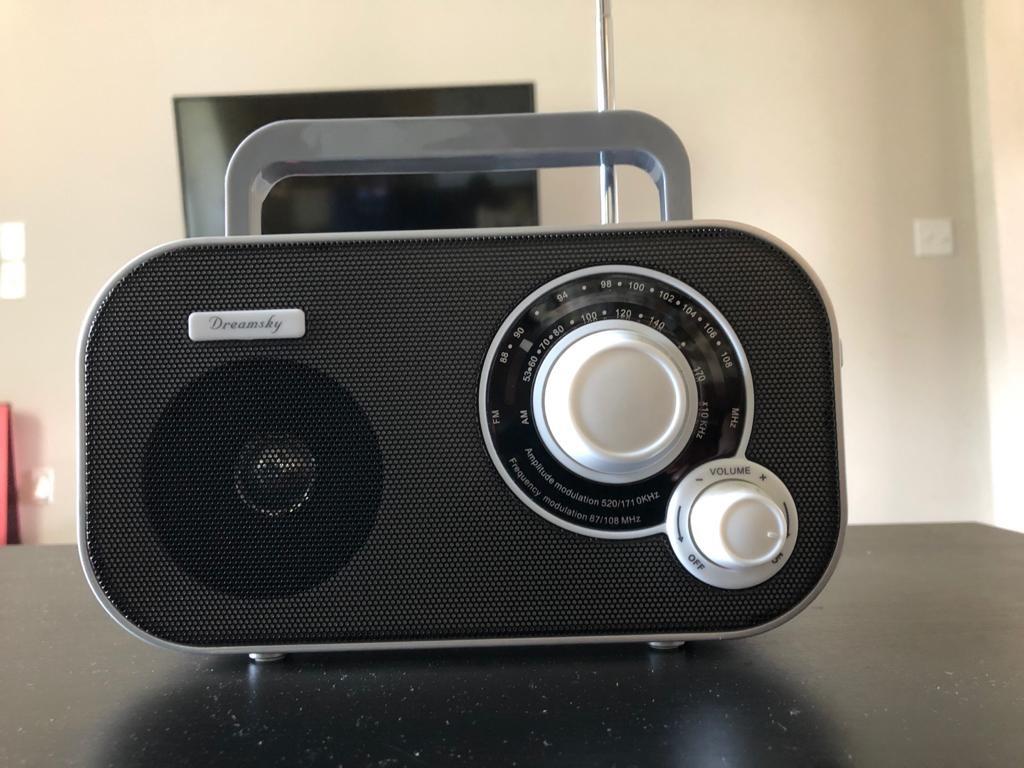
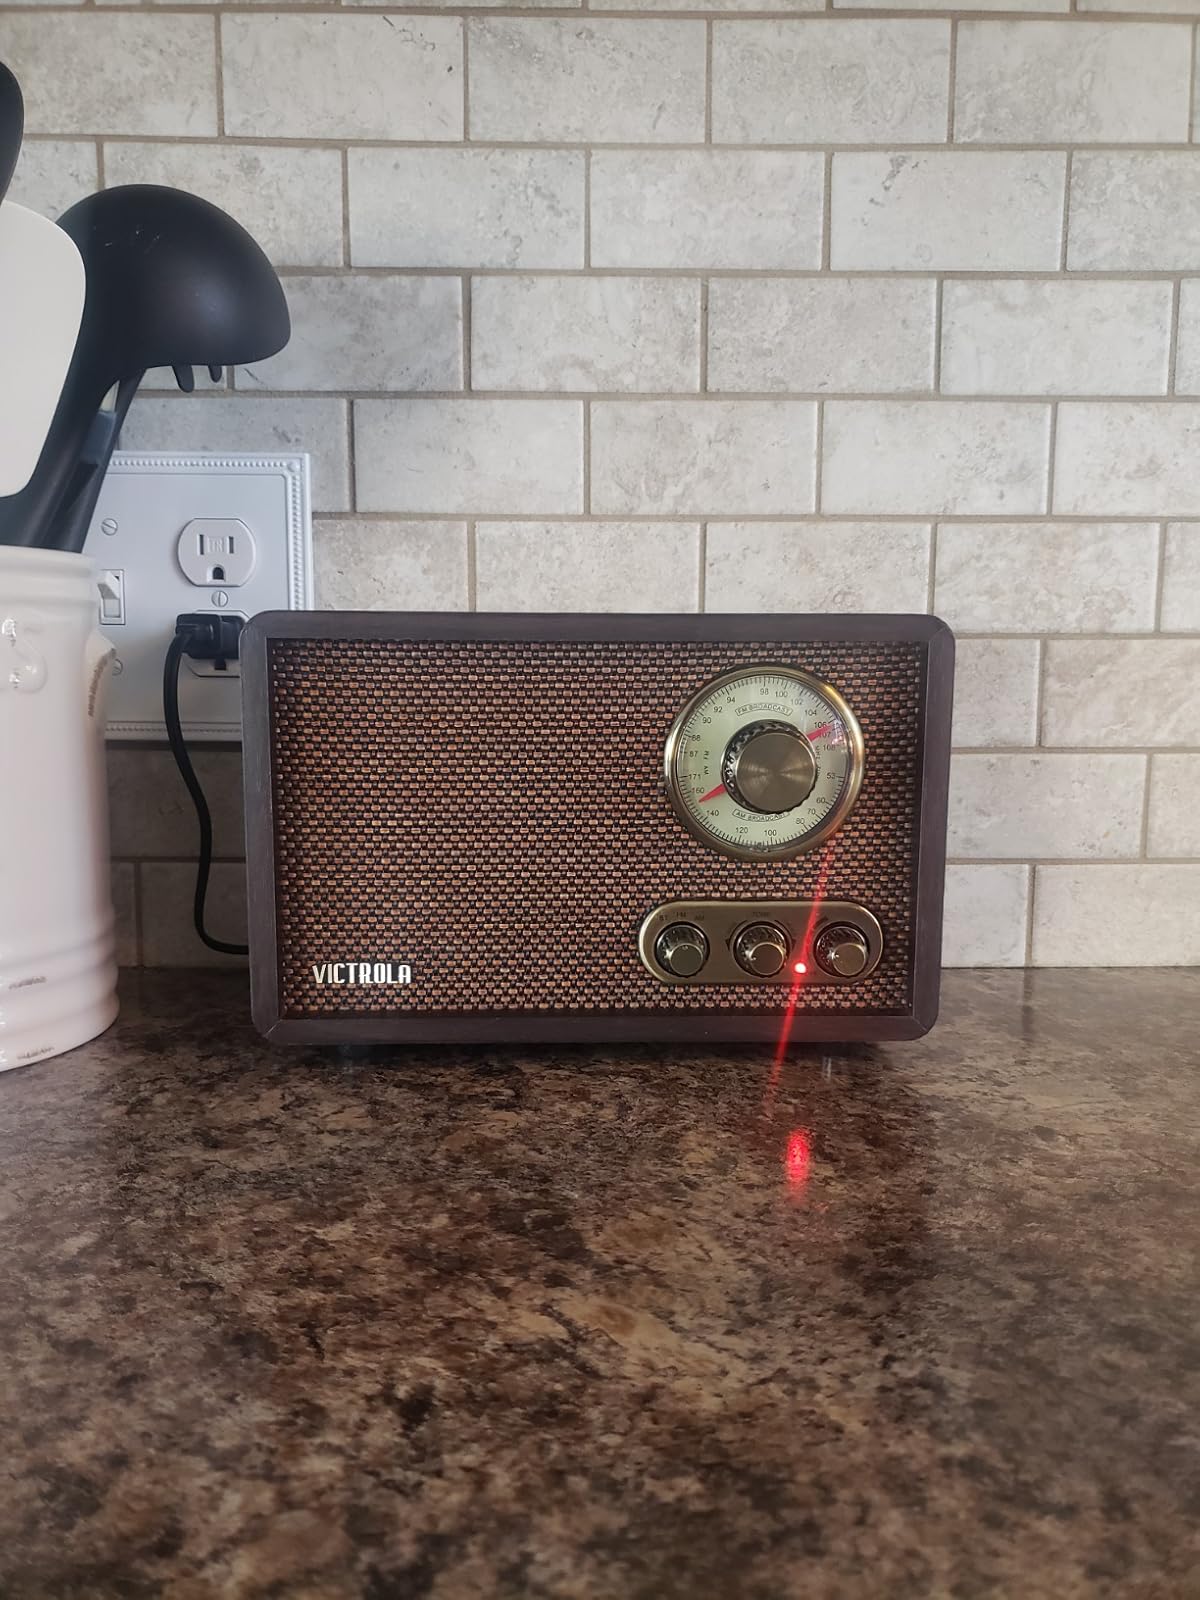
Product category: radio
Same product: no